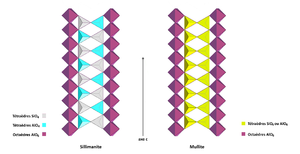
Coupes des structures de la sillimanite et de la mullite, parallèles à l'axe c. La structure cristalline de la mullite 2SiO2.3Al2O3 est une évolution de celle de la sillimanite de formule SiO2.Al2O3. La stoechiométrie de la mullite est obtenue par substitution d'atomes Al (trivalents) à des atomes Si (tétravalents) dans un certain nombre de sites tétraédriques, le déséquilibre de valence étant compensé par le départ d'atomes O laissant des lacunes d’oxygène dans le cristal.
La mullite est un silicate d'aluminium.